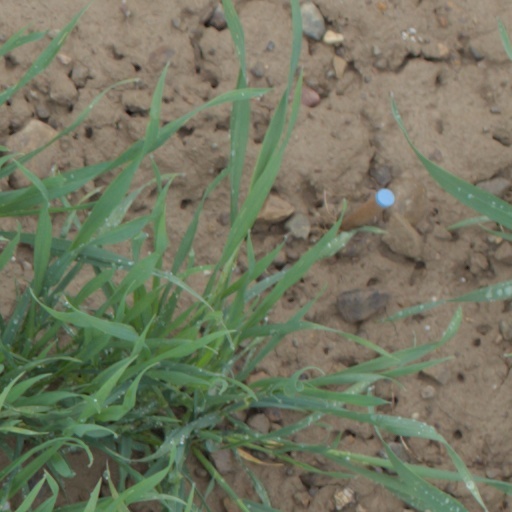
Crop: wheat